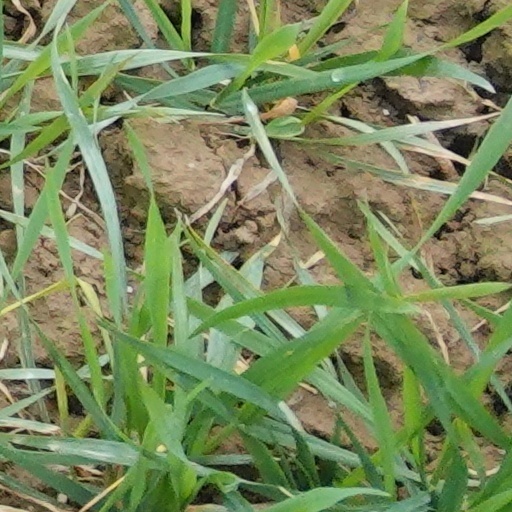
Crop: wheat